Ramlal Siyag

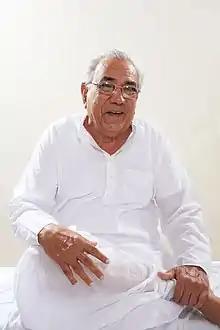
Ramlal Siyag

Ramlal Siyag (24 November 1926 – 5 June 2017), was an Indian contemporary saint who is known for spreading Siddha Yoga, a chanting and meditation based spiritual practice, based on the yoga as codified by sage Patanjali in a treatise called 'Yoga Sutra'.